Tonnerre, Yonne

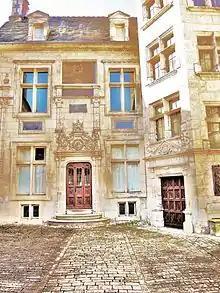
Hôtel d'Uzès

Communities obtain the label of Blooming City or Blooming Village by participating in the Competition for Cities and Villages in Bloom which aims to promote quality of life through community greening across France.